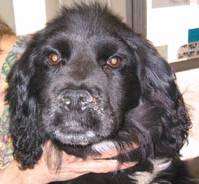
Label: dog